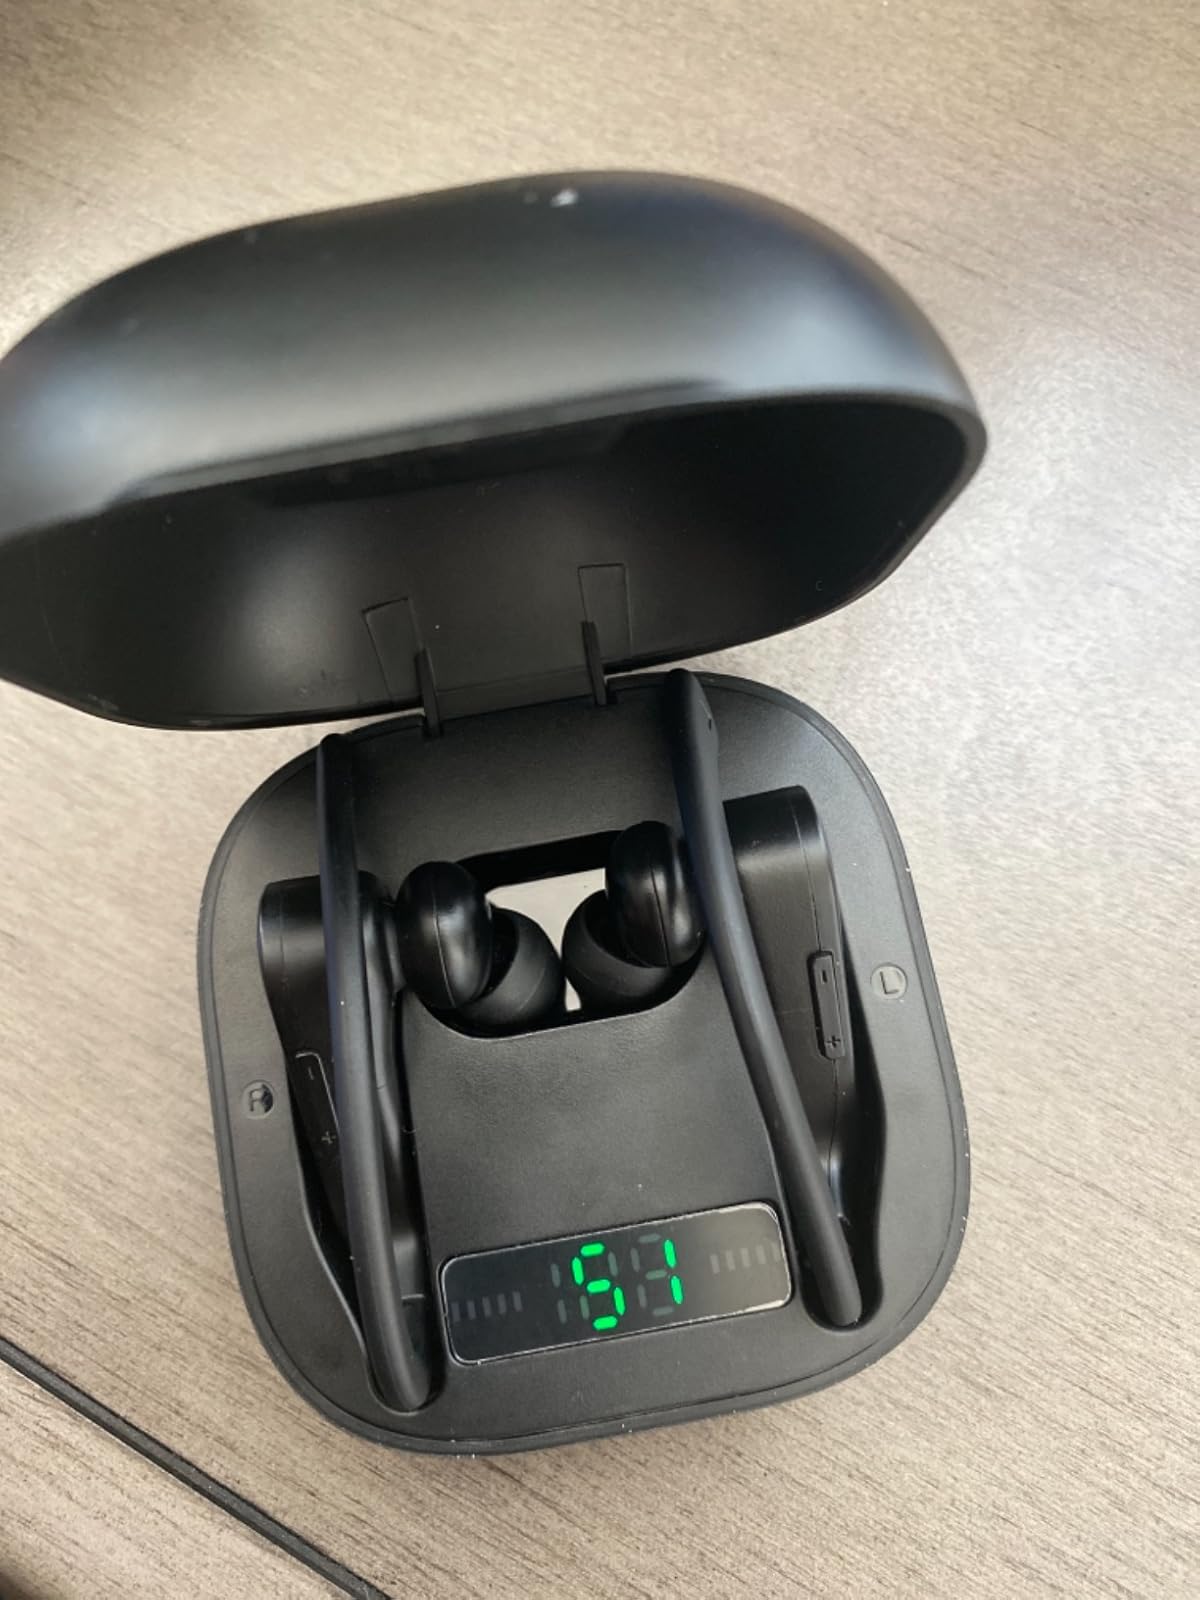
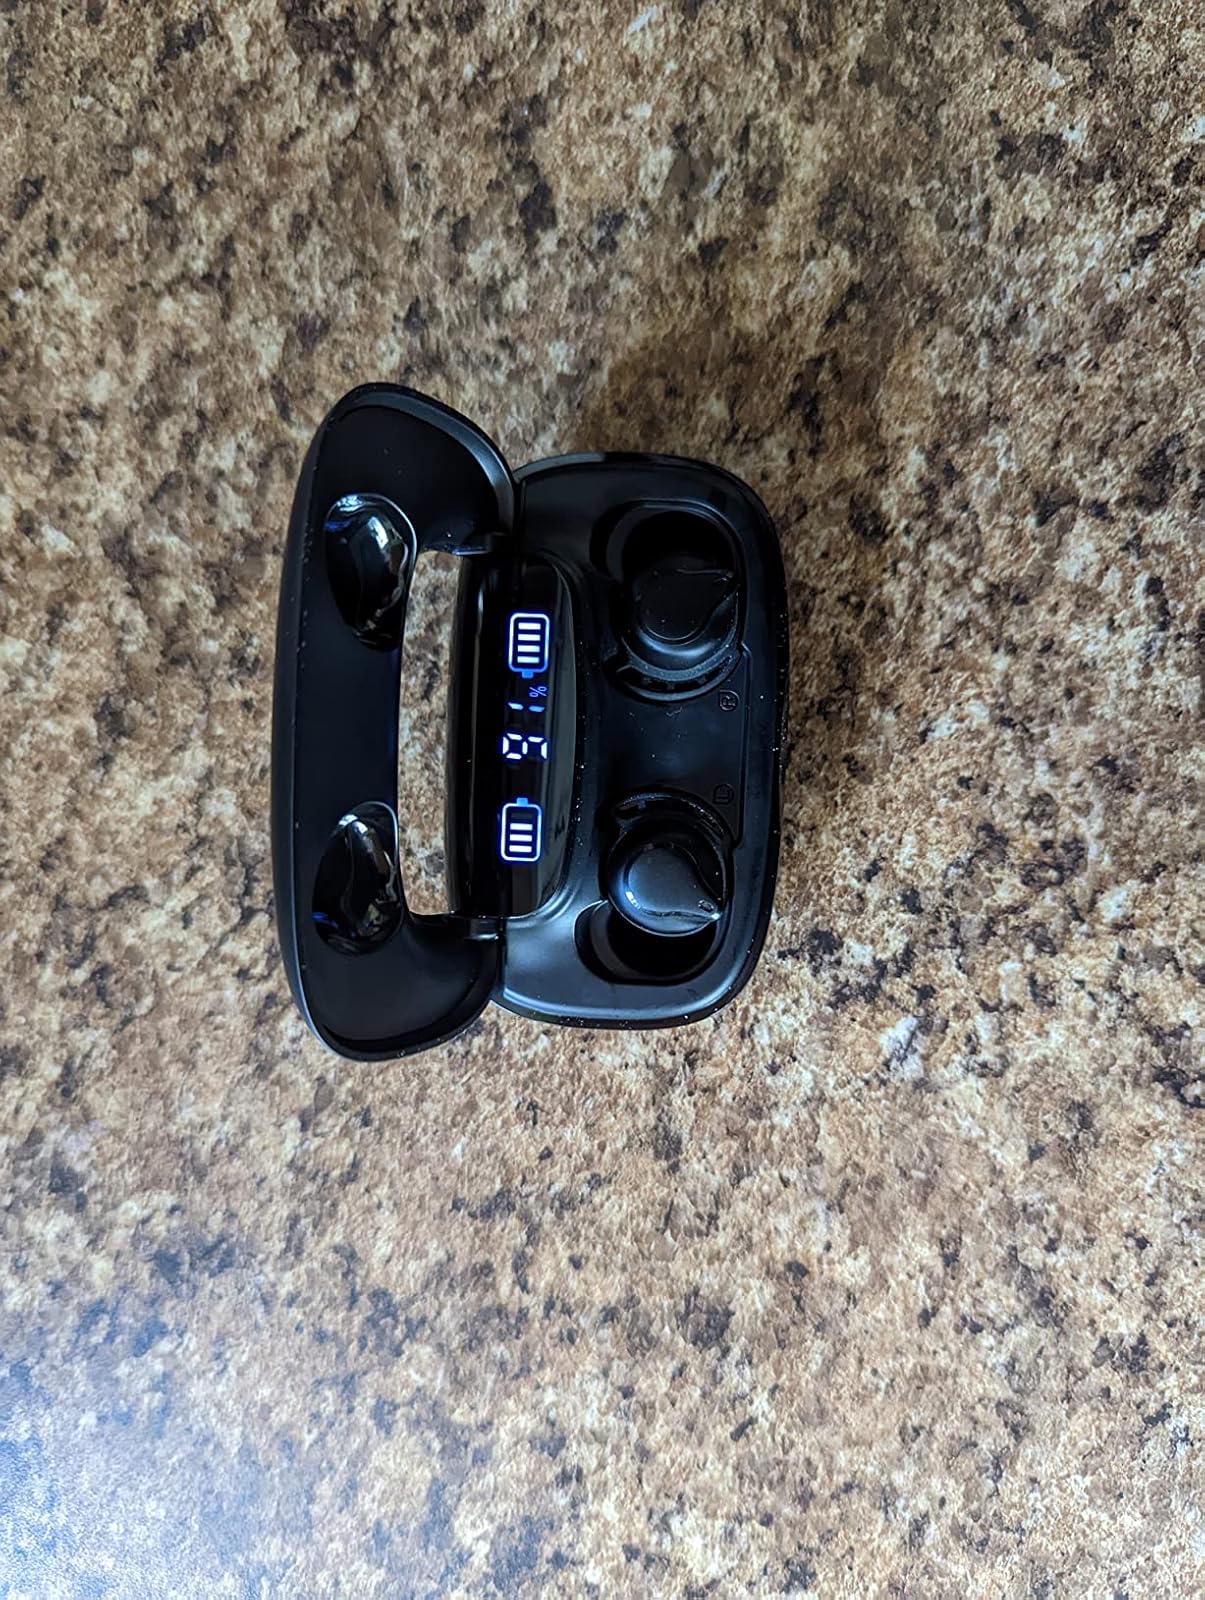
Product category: earbuds
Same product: no